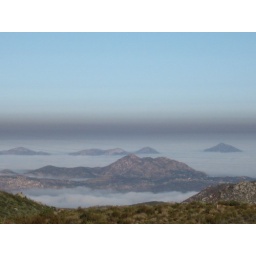
Sea of clouds . . . anchored by telephone wires.